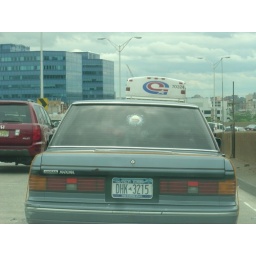
Baseball in car window